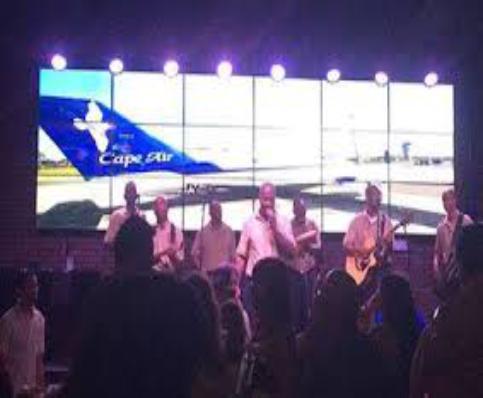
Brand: cape air
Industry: Transportation